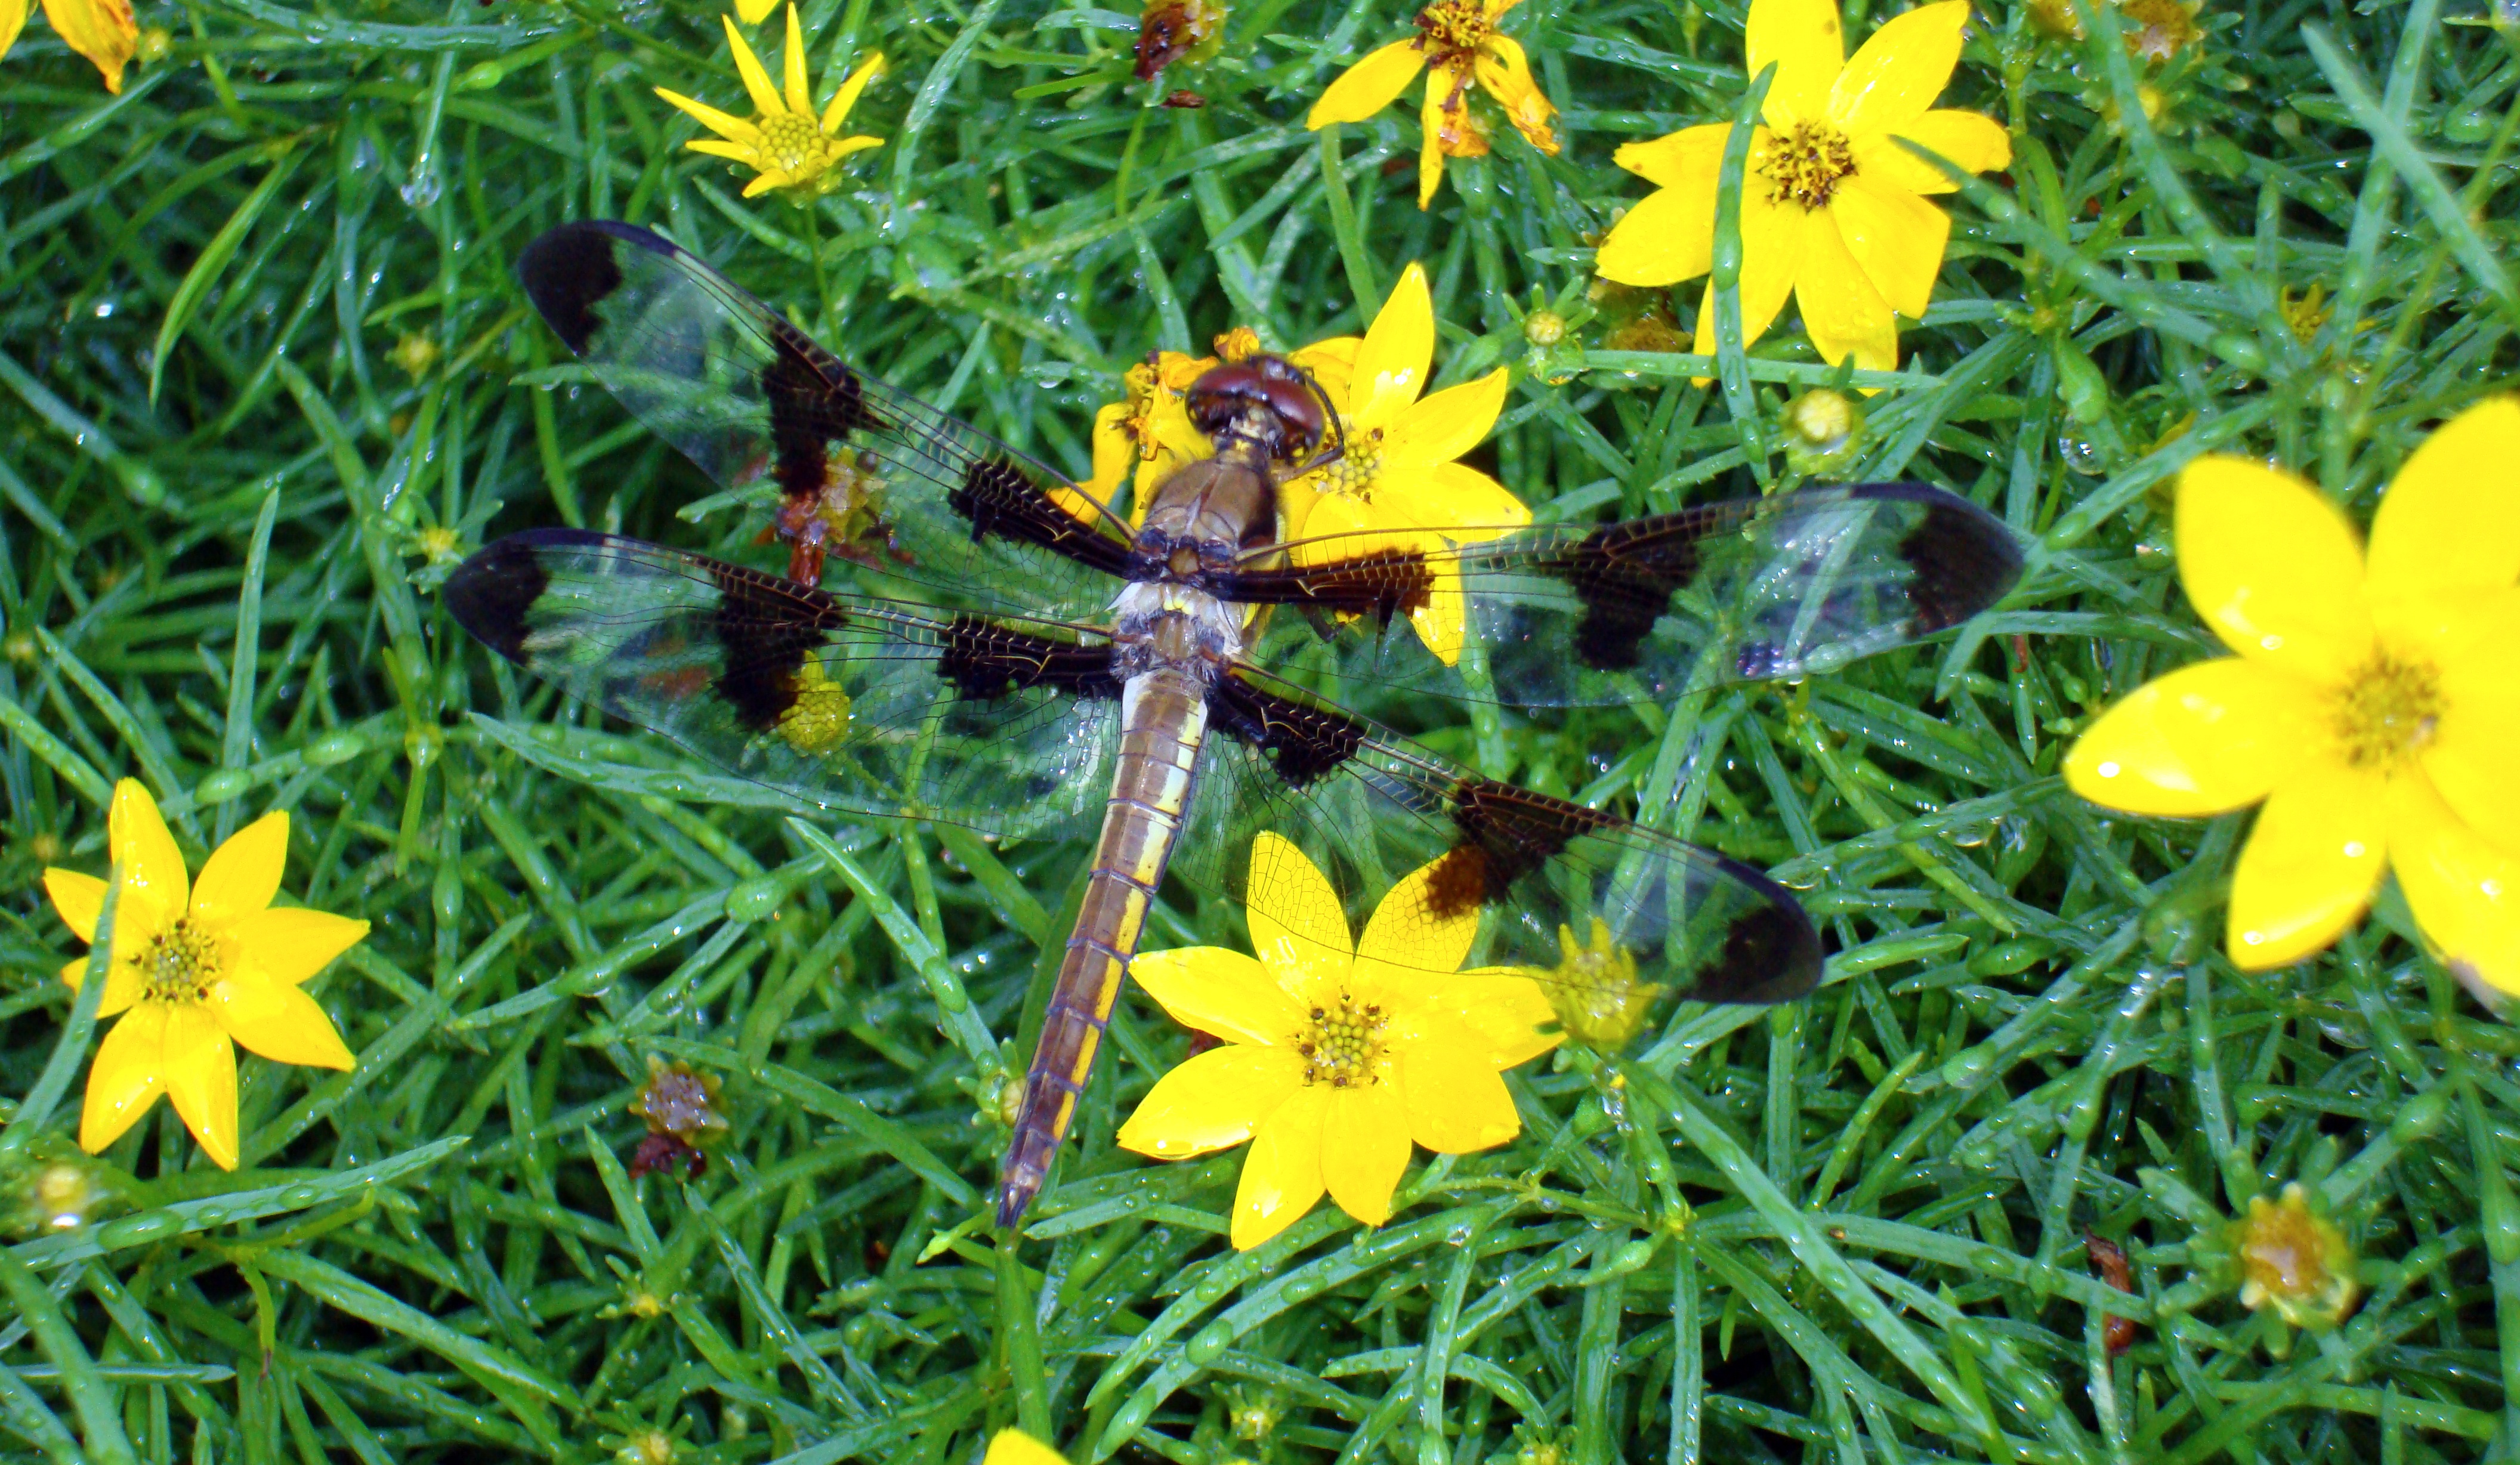
nature, outdoor, wing, plant, meadow, prairie, flower, fly, herb, insect, bug, yellow, garden, flora, fauna, invertebrate, wildflower, dragonfly, nectar, flowering plant, dragon fly dragon, annual plant, land plant